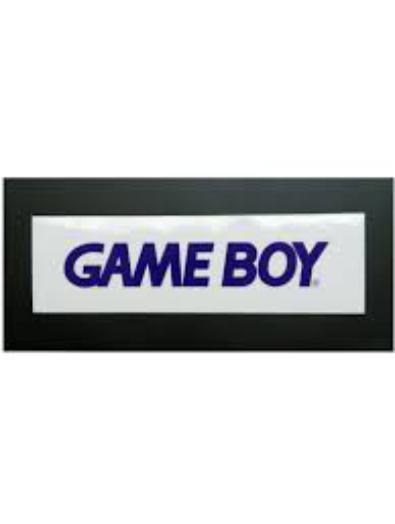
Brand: game boy
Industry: Electronic